List of birds of New Jersey

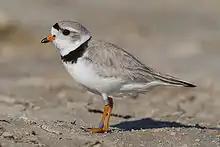
Piping plover

The family Charadriidae includes the plovers, dotterels, and lapwings. They are small to medium-sized birds with compact bodies, short thick necks, and long, usually pointed, wings. They are found in open country worldwide, mostly in habitats near water. Eleven species have been recorded in New Jersey.